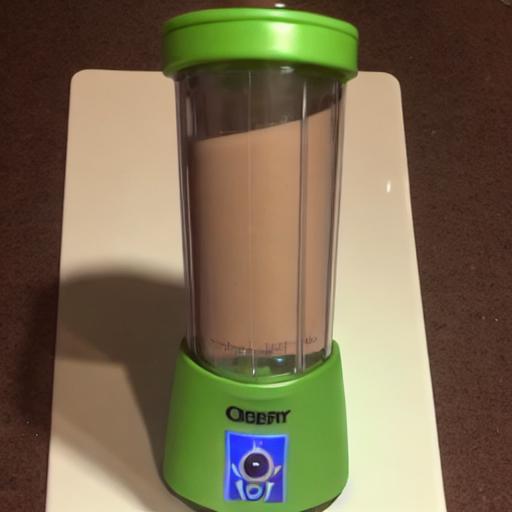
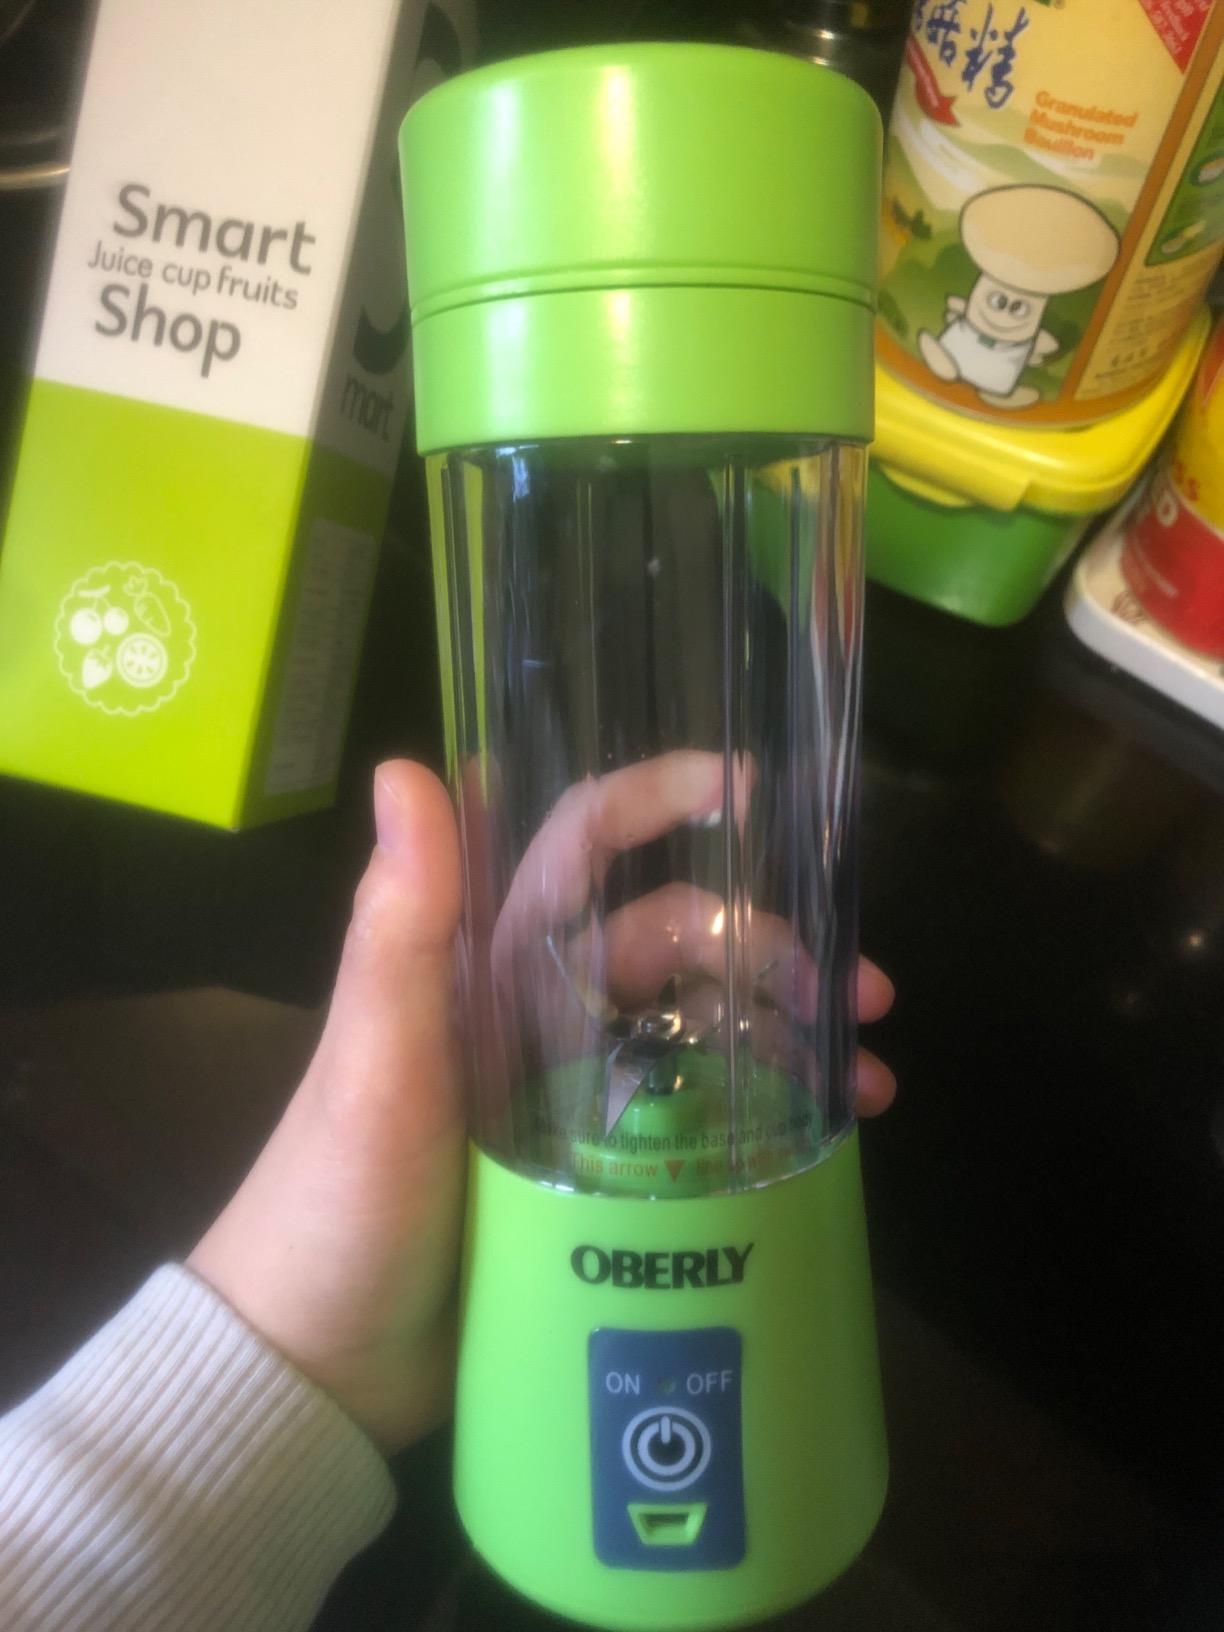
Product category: items_blender
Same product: no